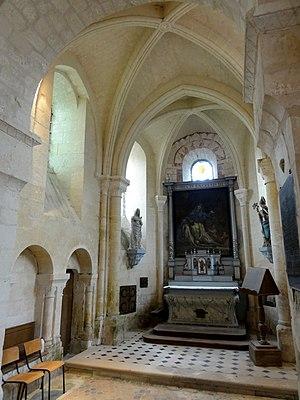
Chœur.
L'église Saint-Vaast de Saint-Vaast-de-Longmont est une église catholique paroissiale située à Saint-Vaast-de-Longmont, commune de l'Oise. De style roman, cette église est architecturalement plus proche de celle de Rhuis que de celle de Morienval, et sa construction a commencé vers l'an 1100. Elle était associée à un prieuré dépendant du prévôt d'Angicourt et du domaine de l'abbaye Saint-Vaast. Par ailleurs, le patronage de l'église est un indicateur de l'ancienneté de la paroisse. L'église primitive, qui n'était donc probablement pas la première église en ce lieu, se composait d'une nef rectangulaire et non voûtée, d'une première travée de chœur aujourd'hui voûtée d'ogives, moitié moins large que la nef, et d'un chevet en cul de four. À l'exception de ce dernier, ce bâtiment s'est conservé jusqu'à nos jours, bien qu'ayant subi quelques modifications. Les premières ont eu lieu quelques décennies après la construction seulement, vers 1120/1130, et ont porté sur l'adjonction d'un bas-côté et d'une chapelle au nord, assez similaire au chœur d'alors.